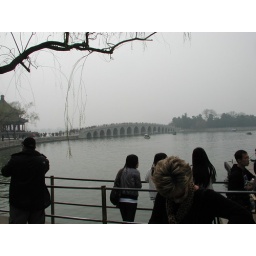
The lake and Roman-like bridge at the Summer Place in Beijing, China.